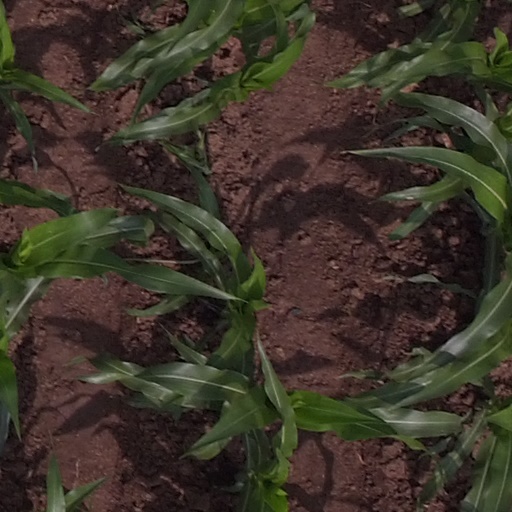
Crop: maize; corn